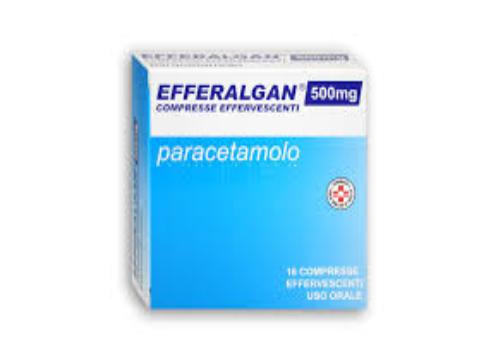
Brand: Efferalgan
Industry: Medical